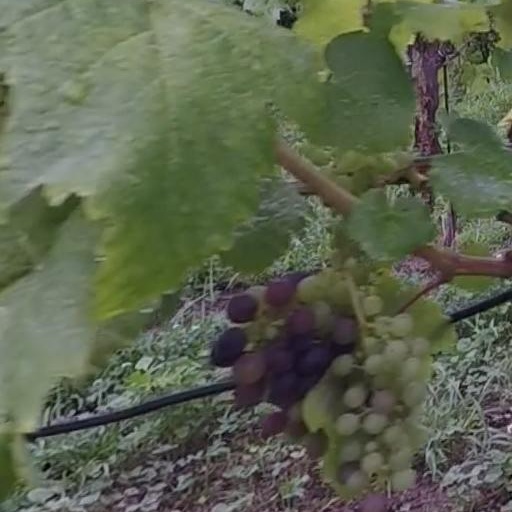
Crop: grape